Sumitra

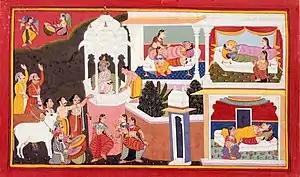
Sumitra giving birth to her twins, Lakshmana and Shatrughan

Sumitra performs the asvamedha yagna alongside Dasharatha and his two other wives in hopes of blessings for children. At the sacrifice conducted by Rishyasringa to obtain sons for the childless Dasharatha, a divine being emerged from the flames with a golden vessel filled with divine "payasam" (a milk delicacy) prepared by the gods. Dasharatha offers half of this divine food to Kausalya, a quarter to Sumitra (i.e., literally 'half of that which remained'), an eighth to Kaikeyi (i.e., again, 'half of that which remained'), and then, upon reflection, gives the final eighth to Sumitra again.